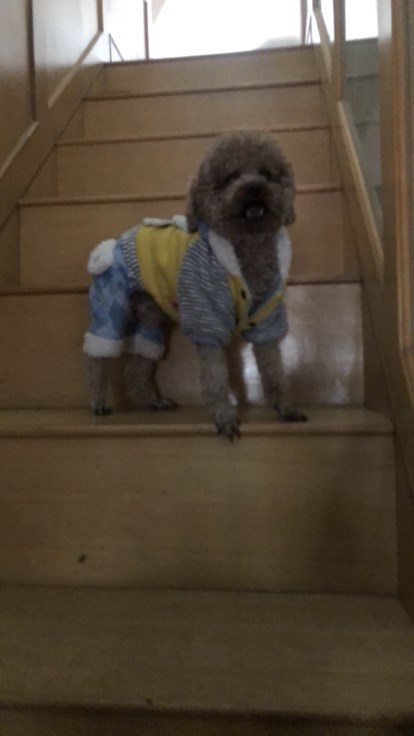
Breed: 7449-n000128-teddy